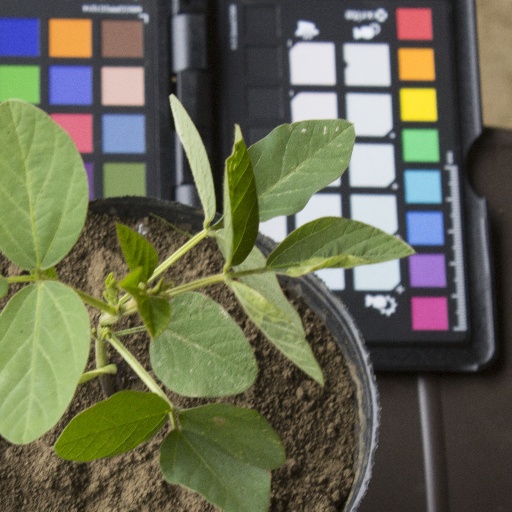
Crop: soybean